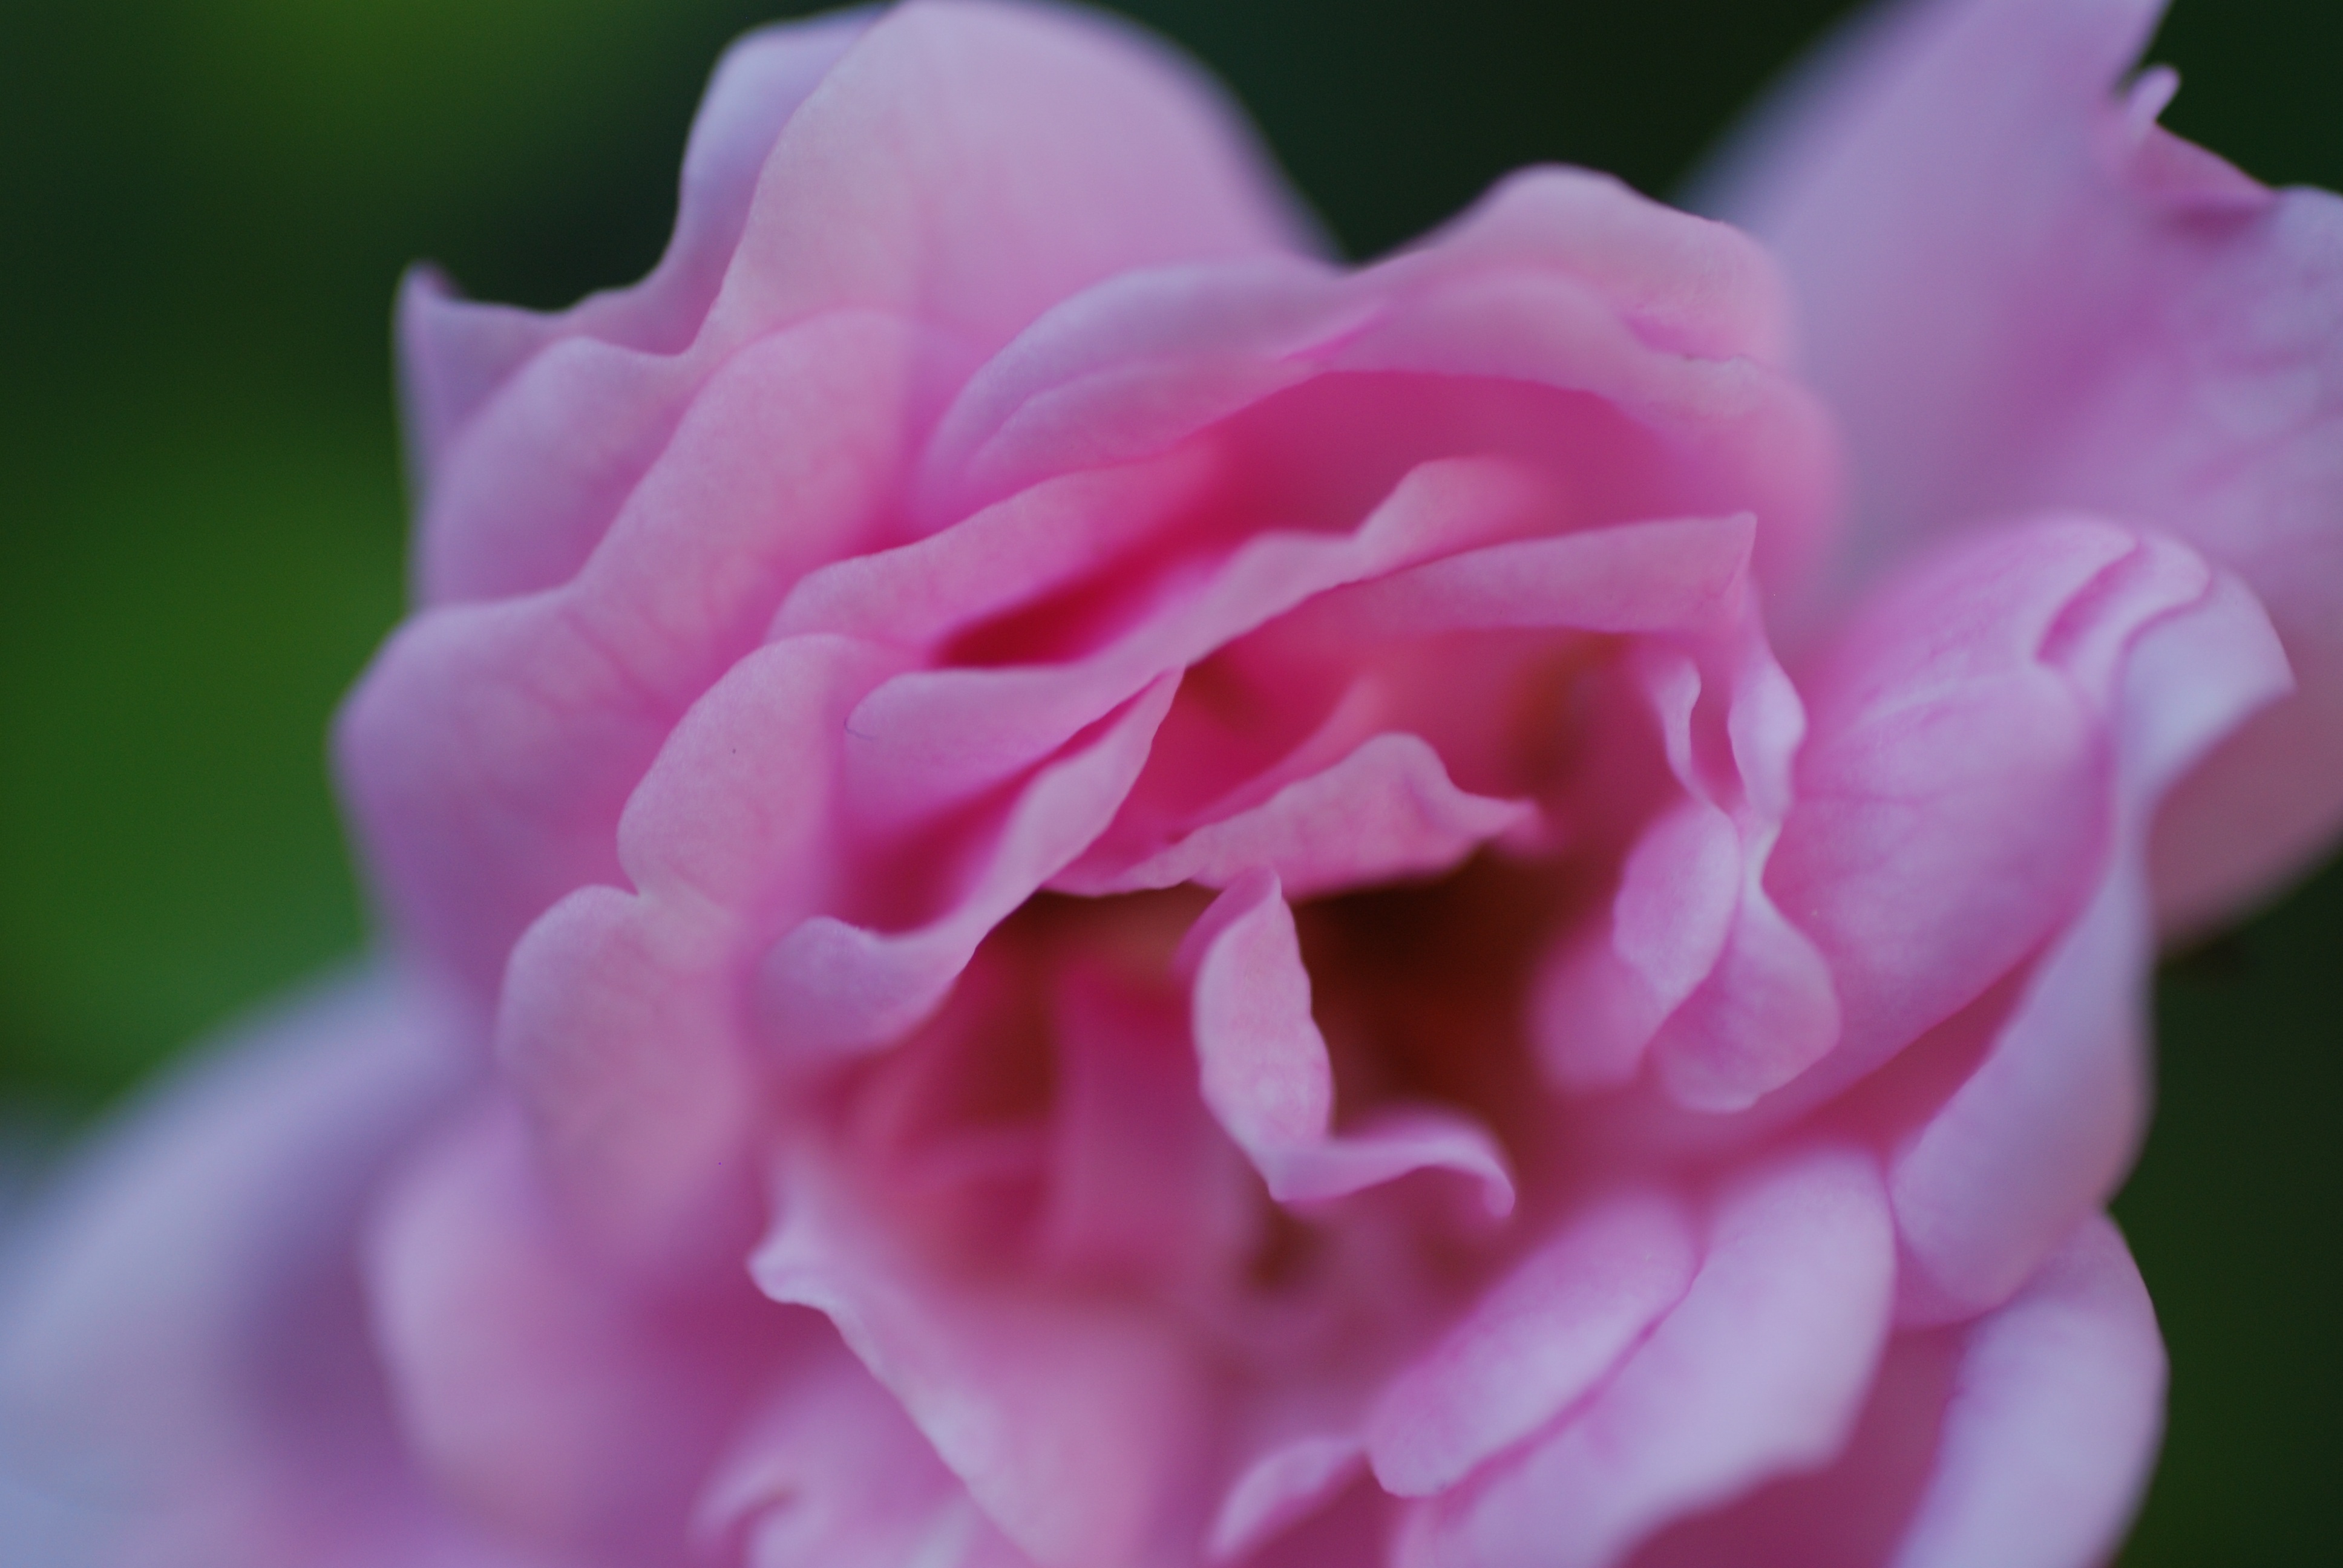
plant, flower, petal, rose, pink, pink rose, floribunda, macro photography, flowering plant, garden roses, rose family, erbl hend, land plant, rosa centifolia